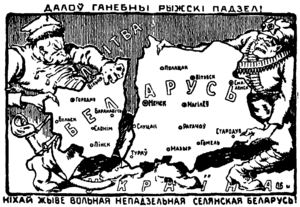
La Biélorussie occidentale est la partie de la Biélorussie qui était intégrée à la deuxième république de Pologne entre 1919 et 1939, avant d'être intégrée à la république socialiste soviétique de Biélorussie. Elle apparaît à la suite de l'application des dispositions de la Paix de Riga en 1921 et ceci jusqu'en 1939, quand elle est envahie par l'URSS.
1921 est une année commune commençant un samedi.